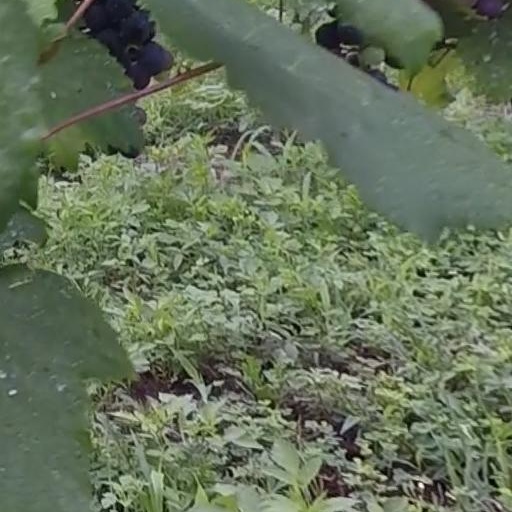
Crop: grape